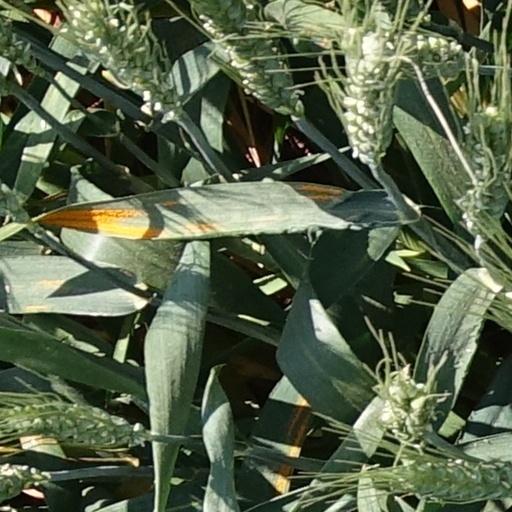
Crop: wheat